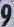
Number: 9